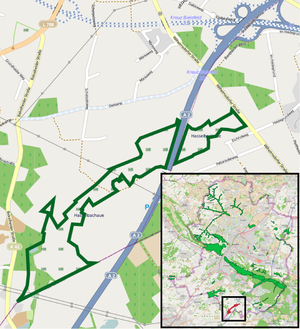
Bielefeld - Réserve naturelle Hasselbachaue - vue d'ensemble